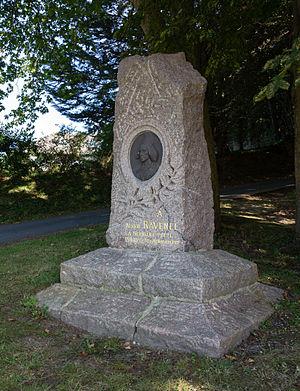
Marie Le Corps, née Ravenel le 21 août 1811 à Réthoville et morte le 8 mars 1893 à Fermanville, est une poétesse française.
La stèle de Marie Ravenel est une stèle située à Fermanville, département de la Manche, en France. Elle est l'œuvre de la sculptrice Élisa Bloch et de l'architecte Mesnage.
Cet article recense les monuments historiques situés dans l'arrondissement de Cherbourg, dans le département de la Manche.